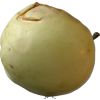
Label: Apple hit 1